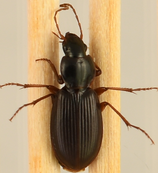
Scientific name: Synuchus impunctatus
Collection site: Bartlett Experimental Forest NEON (BART), plot BART_002